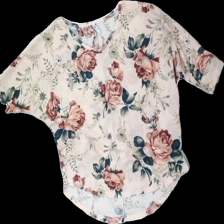
View: front
Type: T-shirt
Category: Ladies
Brand: Not in the list
Brand text on label: Hailys
Colors: Beige, Pink, Green
Material: 100% polyester
Pattern: Floral print
Cut: Regular, C-collar
Size: M
Season: All
Price range: 50-100
Recommended usage: Reuse